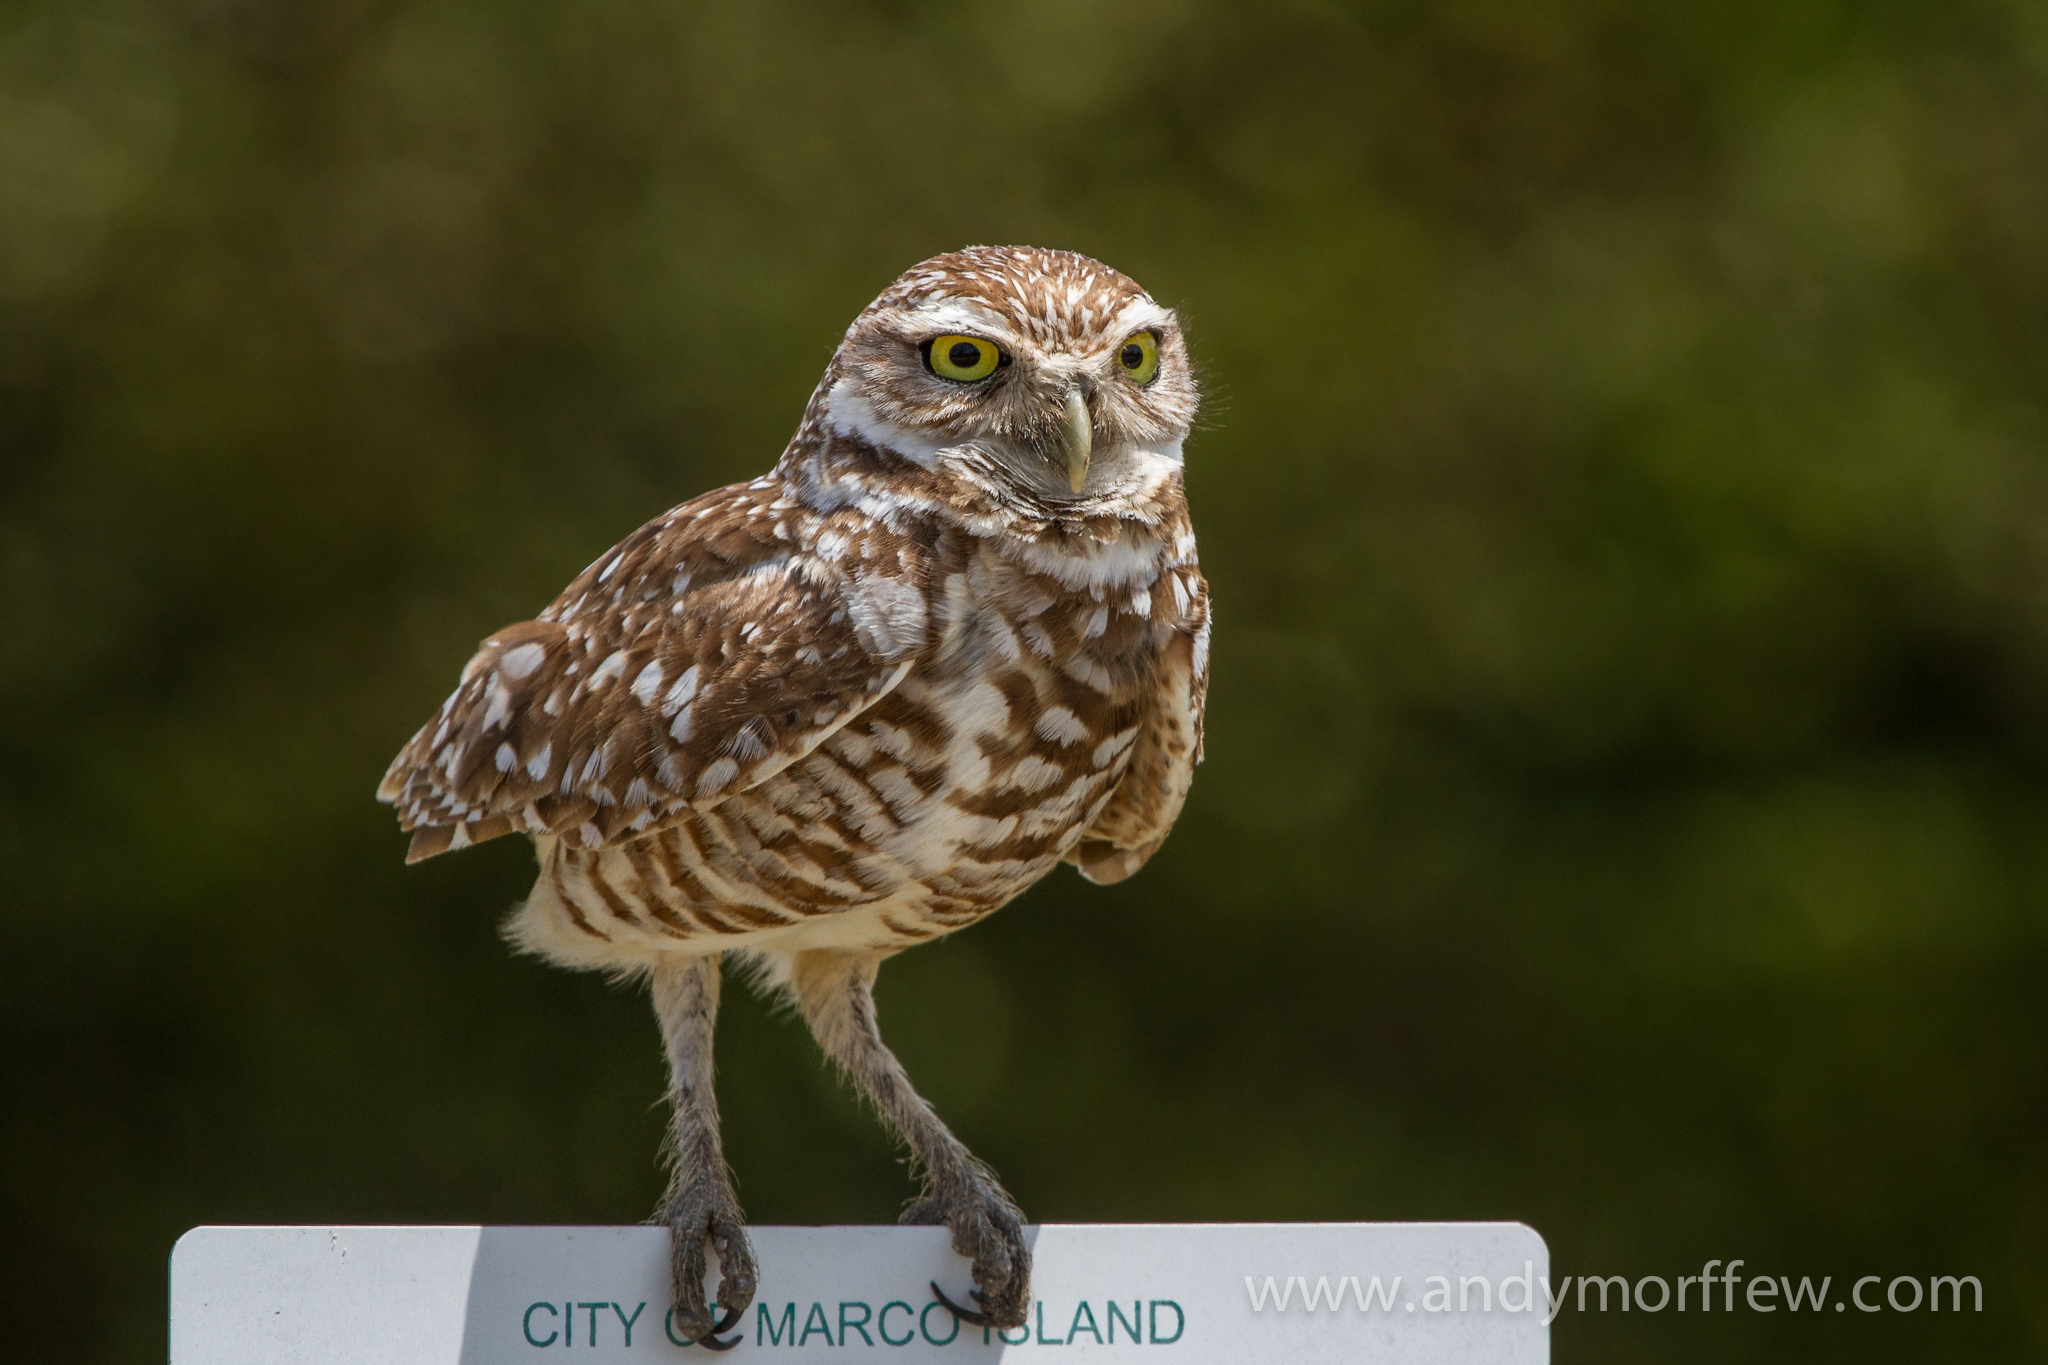
bird, wildlife, beak, hawk, owl, fauna, bird of prey, vertebrate, falcon, florida, buzzard, andymorffew, morffew, marcoisland, burrowingowl